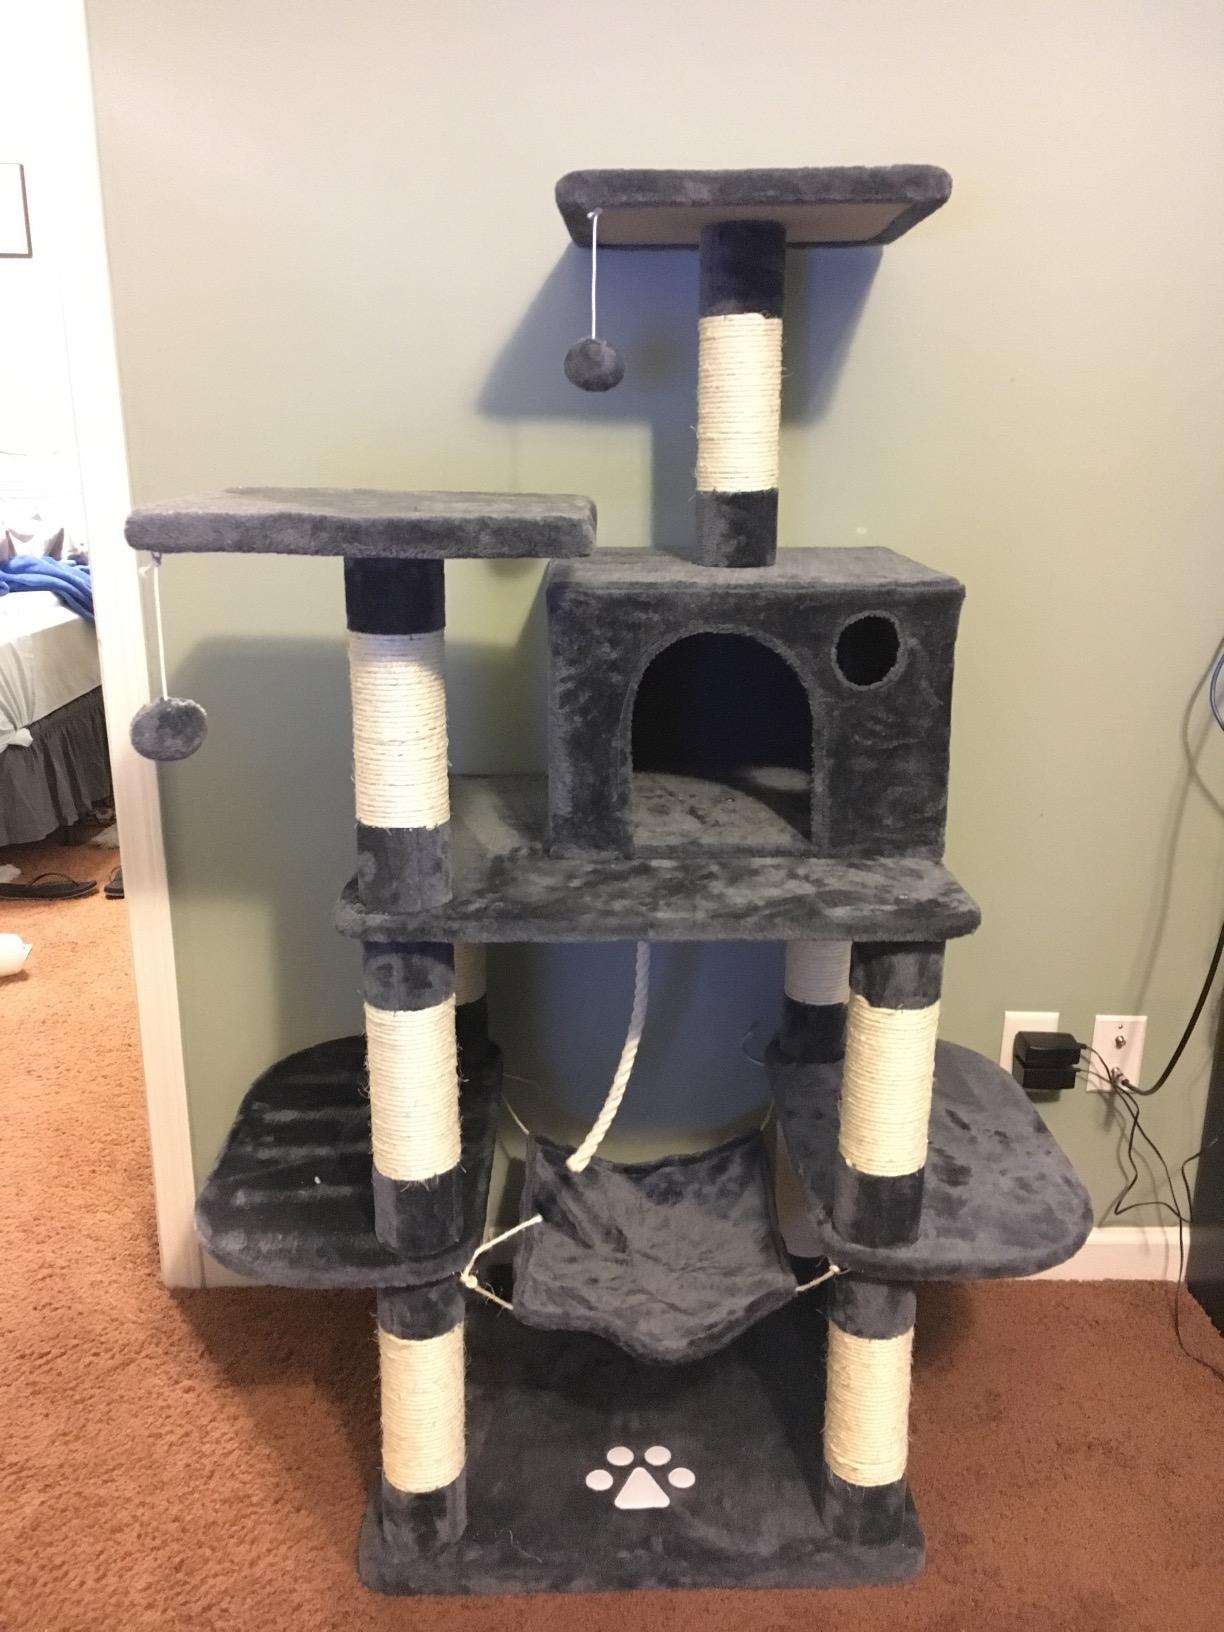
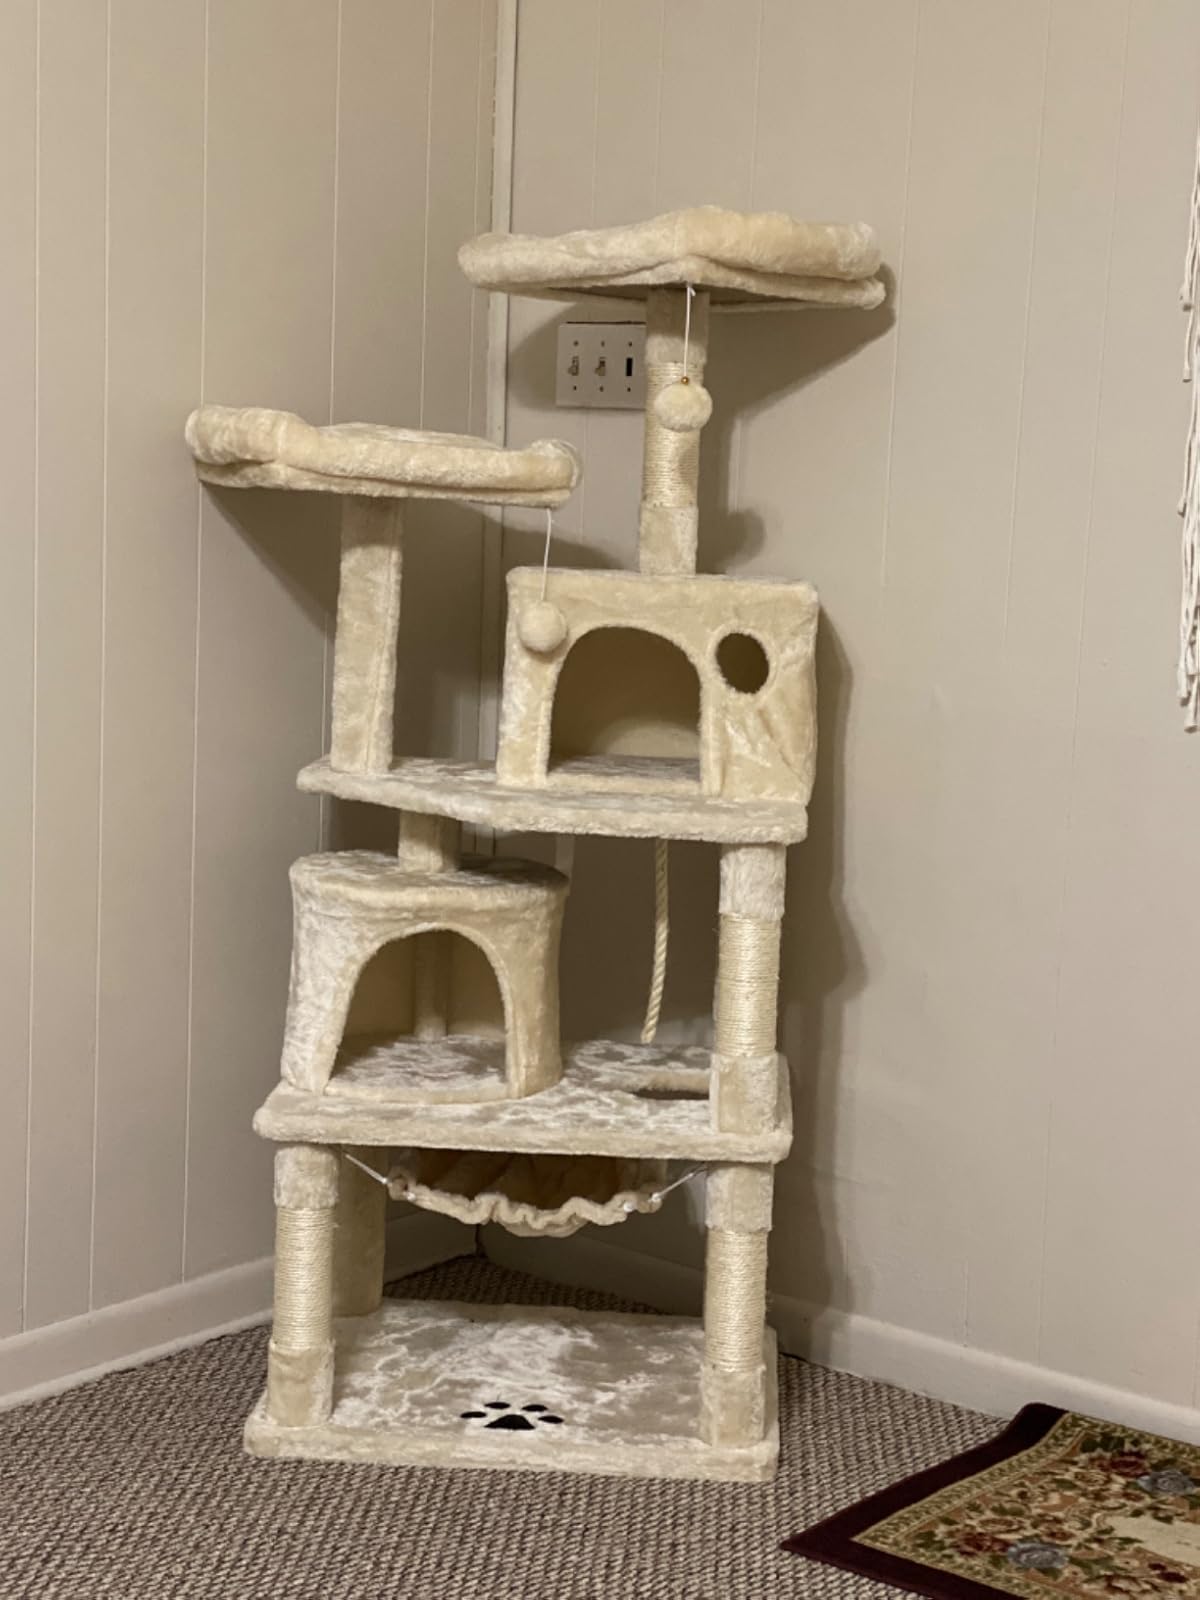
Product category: items_cat tree
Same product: no